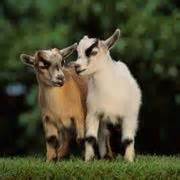
Label: sheep